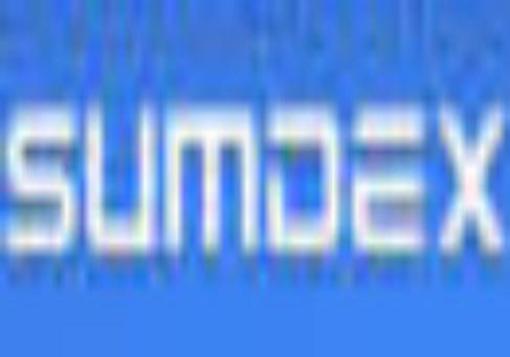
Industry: Clothes